Sky position (RA, Dec in degrees): 2.787, 0.574
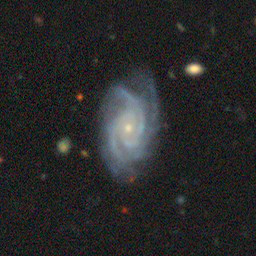
Galaxy morphology: Unbarred Tight Spiral Galaxies